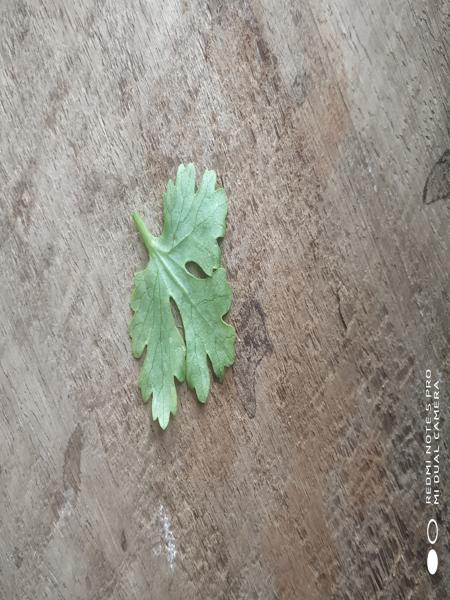
Plant: Coriender